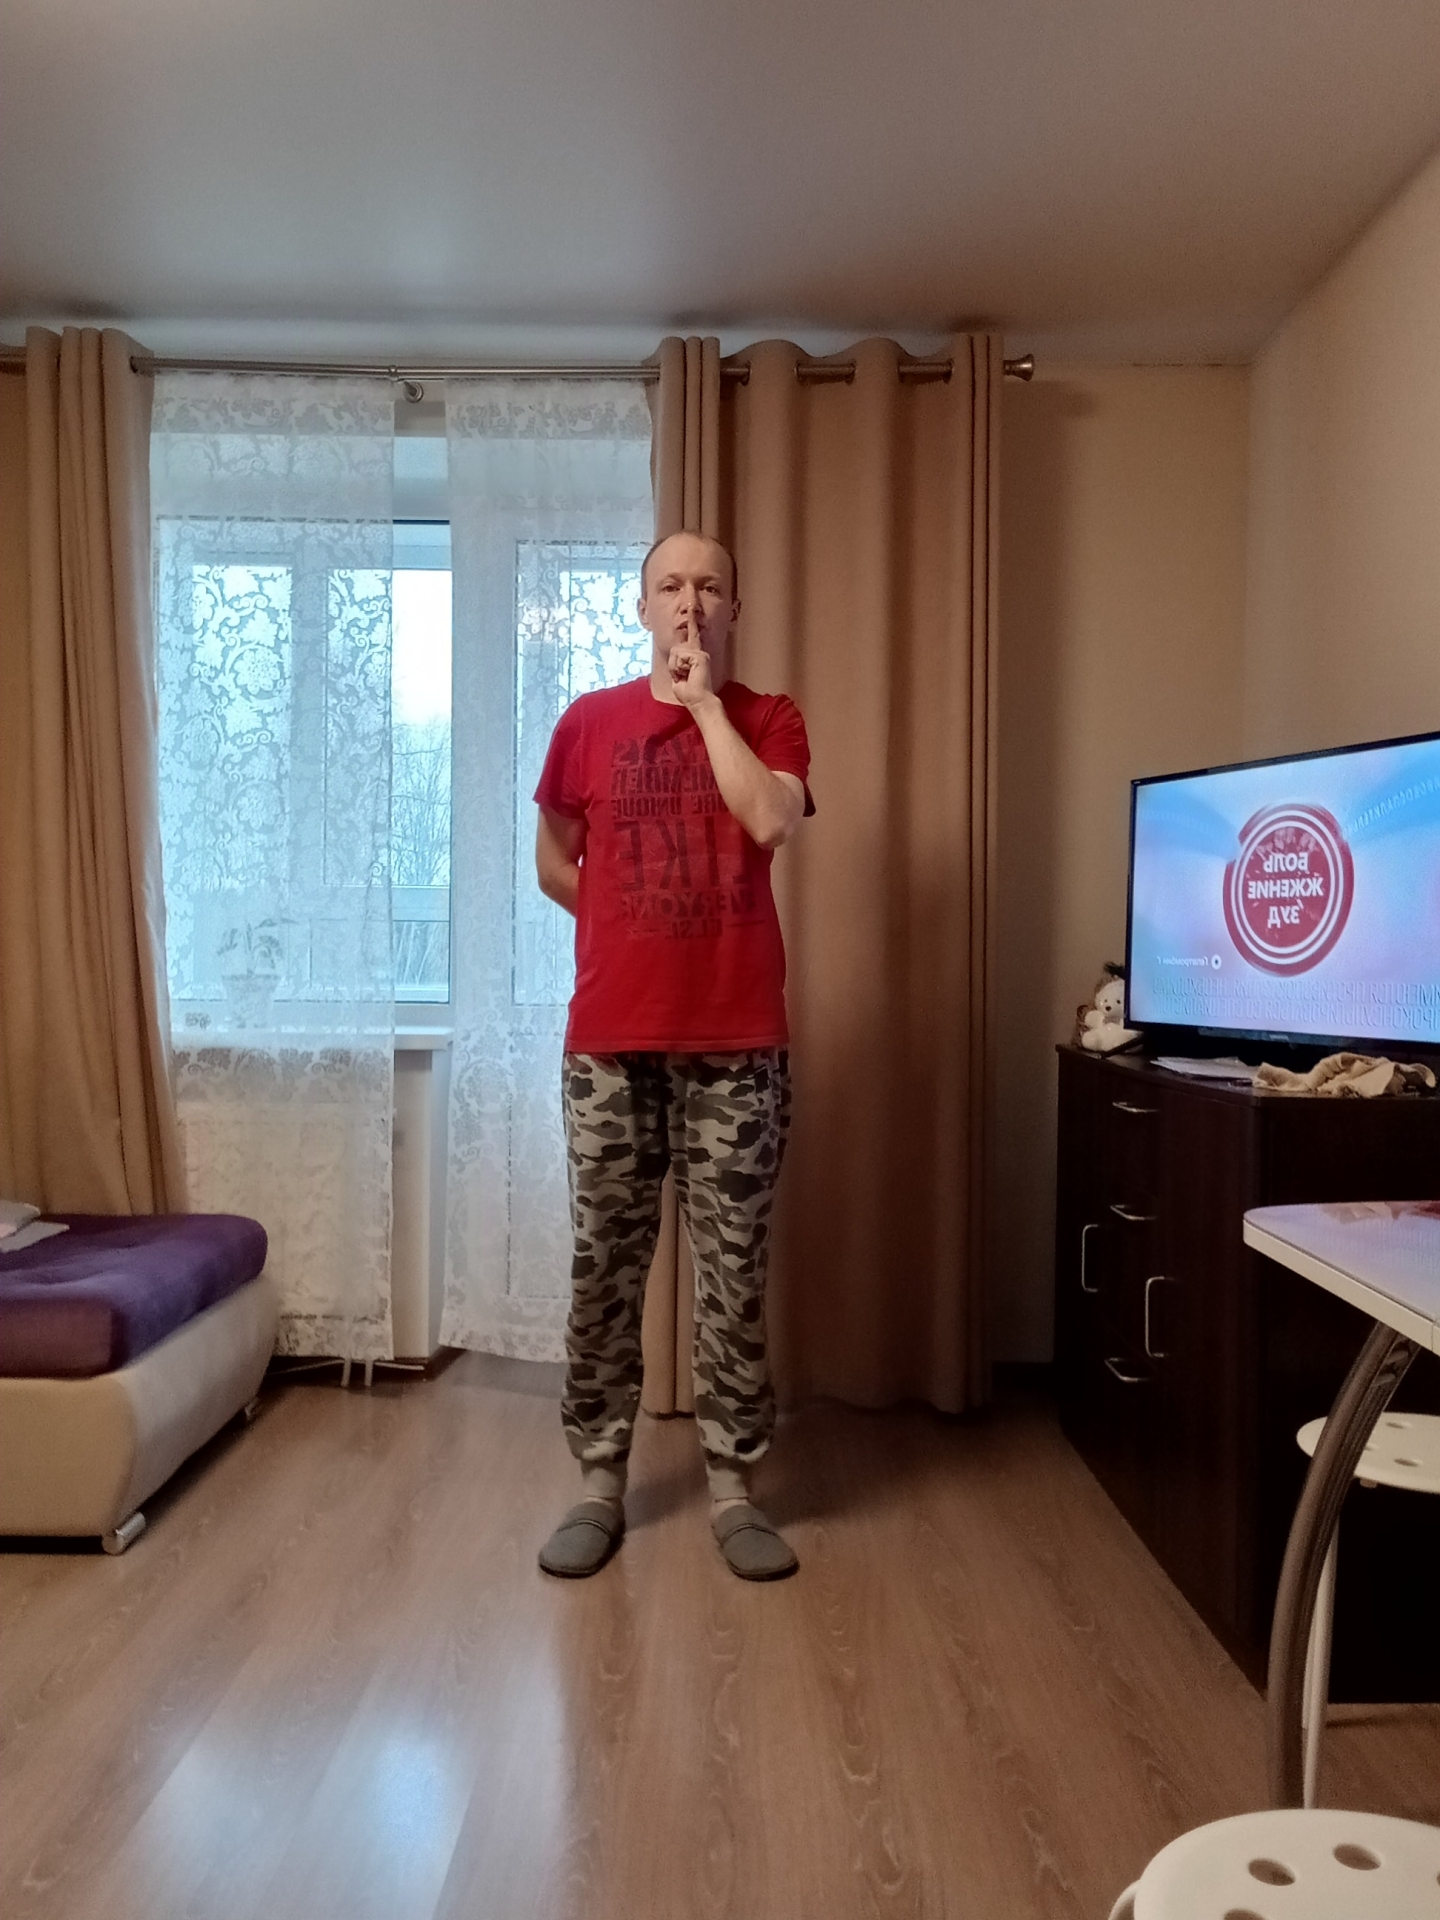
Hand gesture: mute